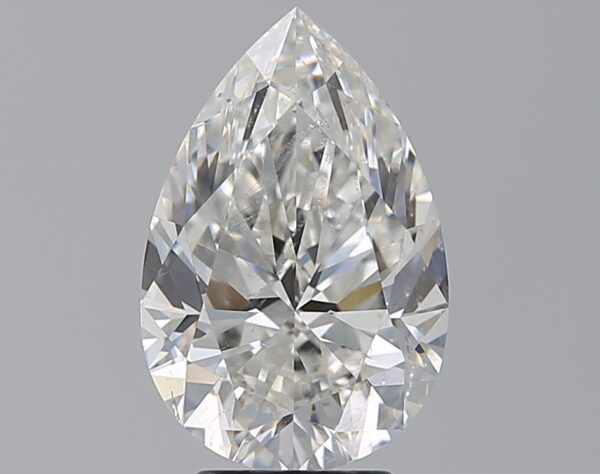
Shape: pear
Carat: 3.82
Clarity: SI2
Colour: G
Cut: EX
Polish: EX
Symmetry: EX
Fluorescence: N
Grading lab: GIA
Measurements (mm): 13.06 x 8.59 x 5.5